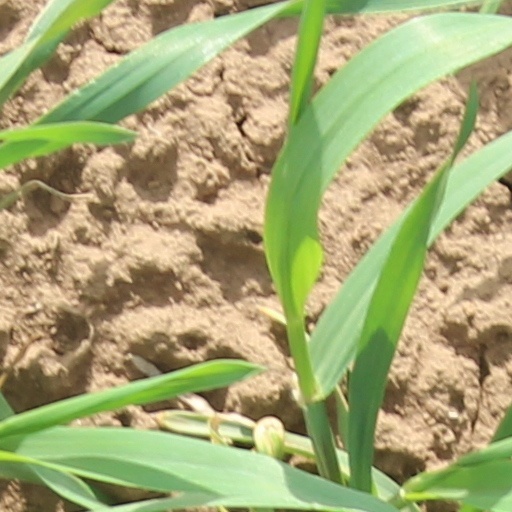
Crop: wheat